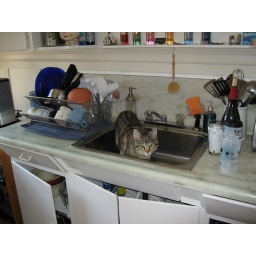
Matthes in the kitchen sink